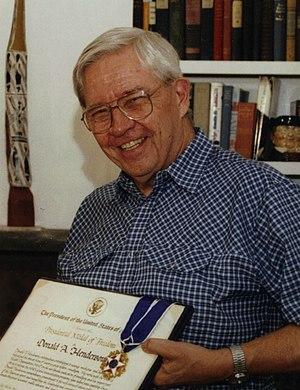
Donald Ainslie Henderson dit D. A. Henderson, né le 7 septembre 1928 à Lakewood et mort le 19 août 2016 à Baltimore, est un médecin et épidémiologiste américain.